Brandywine Regional Airport

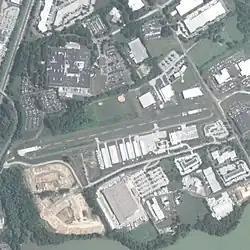
USGS 2006 orthophoto

Brandywine Regional Airport is a public-use general aviation airport in West Goshen Township, Pennsylvania, United States, three miles northeast of West Chester. It is designated as a reliever airport and a regional general aviation airport by the FAA. It is privately owned by the New Brandywine Airport Club Inc, with a single fixed-base operator (New Brandywine Aero, Inc.), aircraft repair, as well as flight training in both fixed-wing and rotary aircraft. The American Helicopter Museum and Education Center is located adjacent to the airport, with taxiway access.